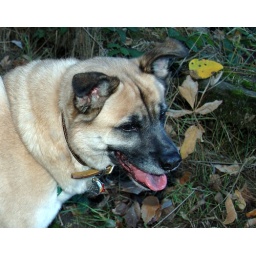
Smiling on his favorite walk, a circuit through the hardwood forest near the river in Henry Cowell State Park.